Cheong Yoke Choy

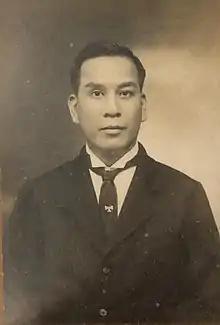
Portrait of a young Cheong Yoke Choy

Cheong Yoke Choy, JP, OBE (16 July 1873 – 26 May 1958) was an influential Chinese pioneer businessman and philanthropist who lived through the British Malaya era; the Japanese Occupation; the armed conflict against the Communist Party of Malaya; and even witnessed the early dawn of the newly independent Federation of Malaya. During his lifetime, he became one of the early developers of Kuala Lumpur, together with several prominent figures from the Chinese community at the time. He was well respected, much loved, and affectionately known as 'The Elderly Philanthropist' for all the charitable work he drove and supported even at an advanced age. It should be noted however, that Cheong was still a relatively young man at 33 when he first started to set aside time and money for what he regarded as worthy causes to help his community, and philanthropy was truly a life-long mission for him.